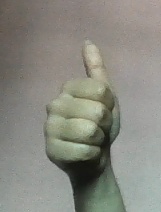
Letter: aleff